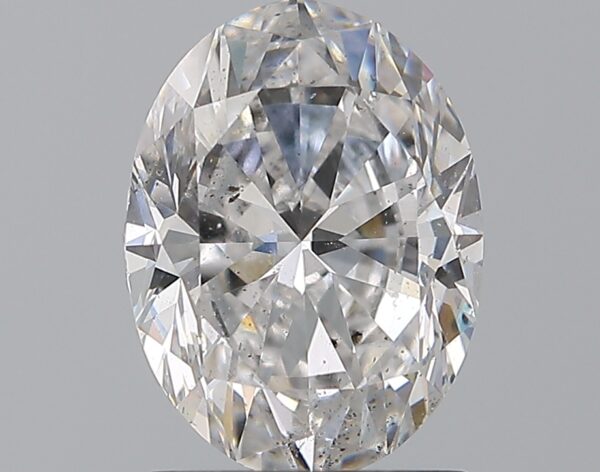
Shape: oval
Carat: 1.7
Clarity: SI1
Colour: D
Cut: EX
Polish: EX
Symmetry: EX
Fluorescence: F
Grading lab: GIA
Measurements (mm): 8.91 x 6.61 x 4.22